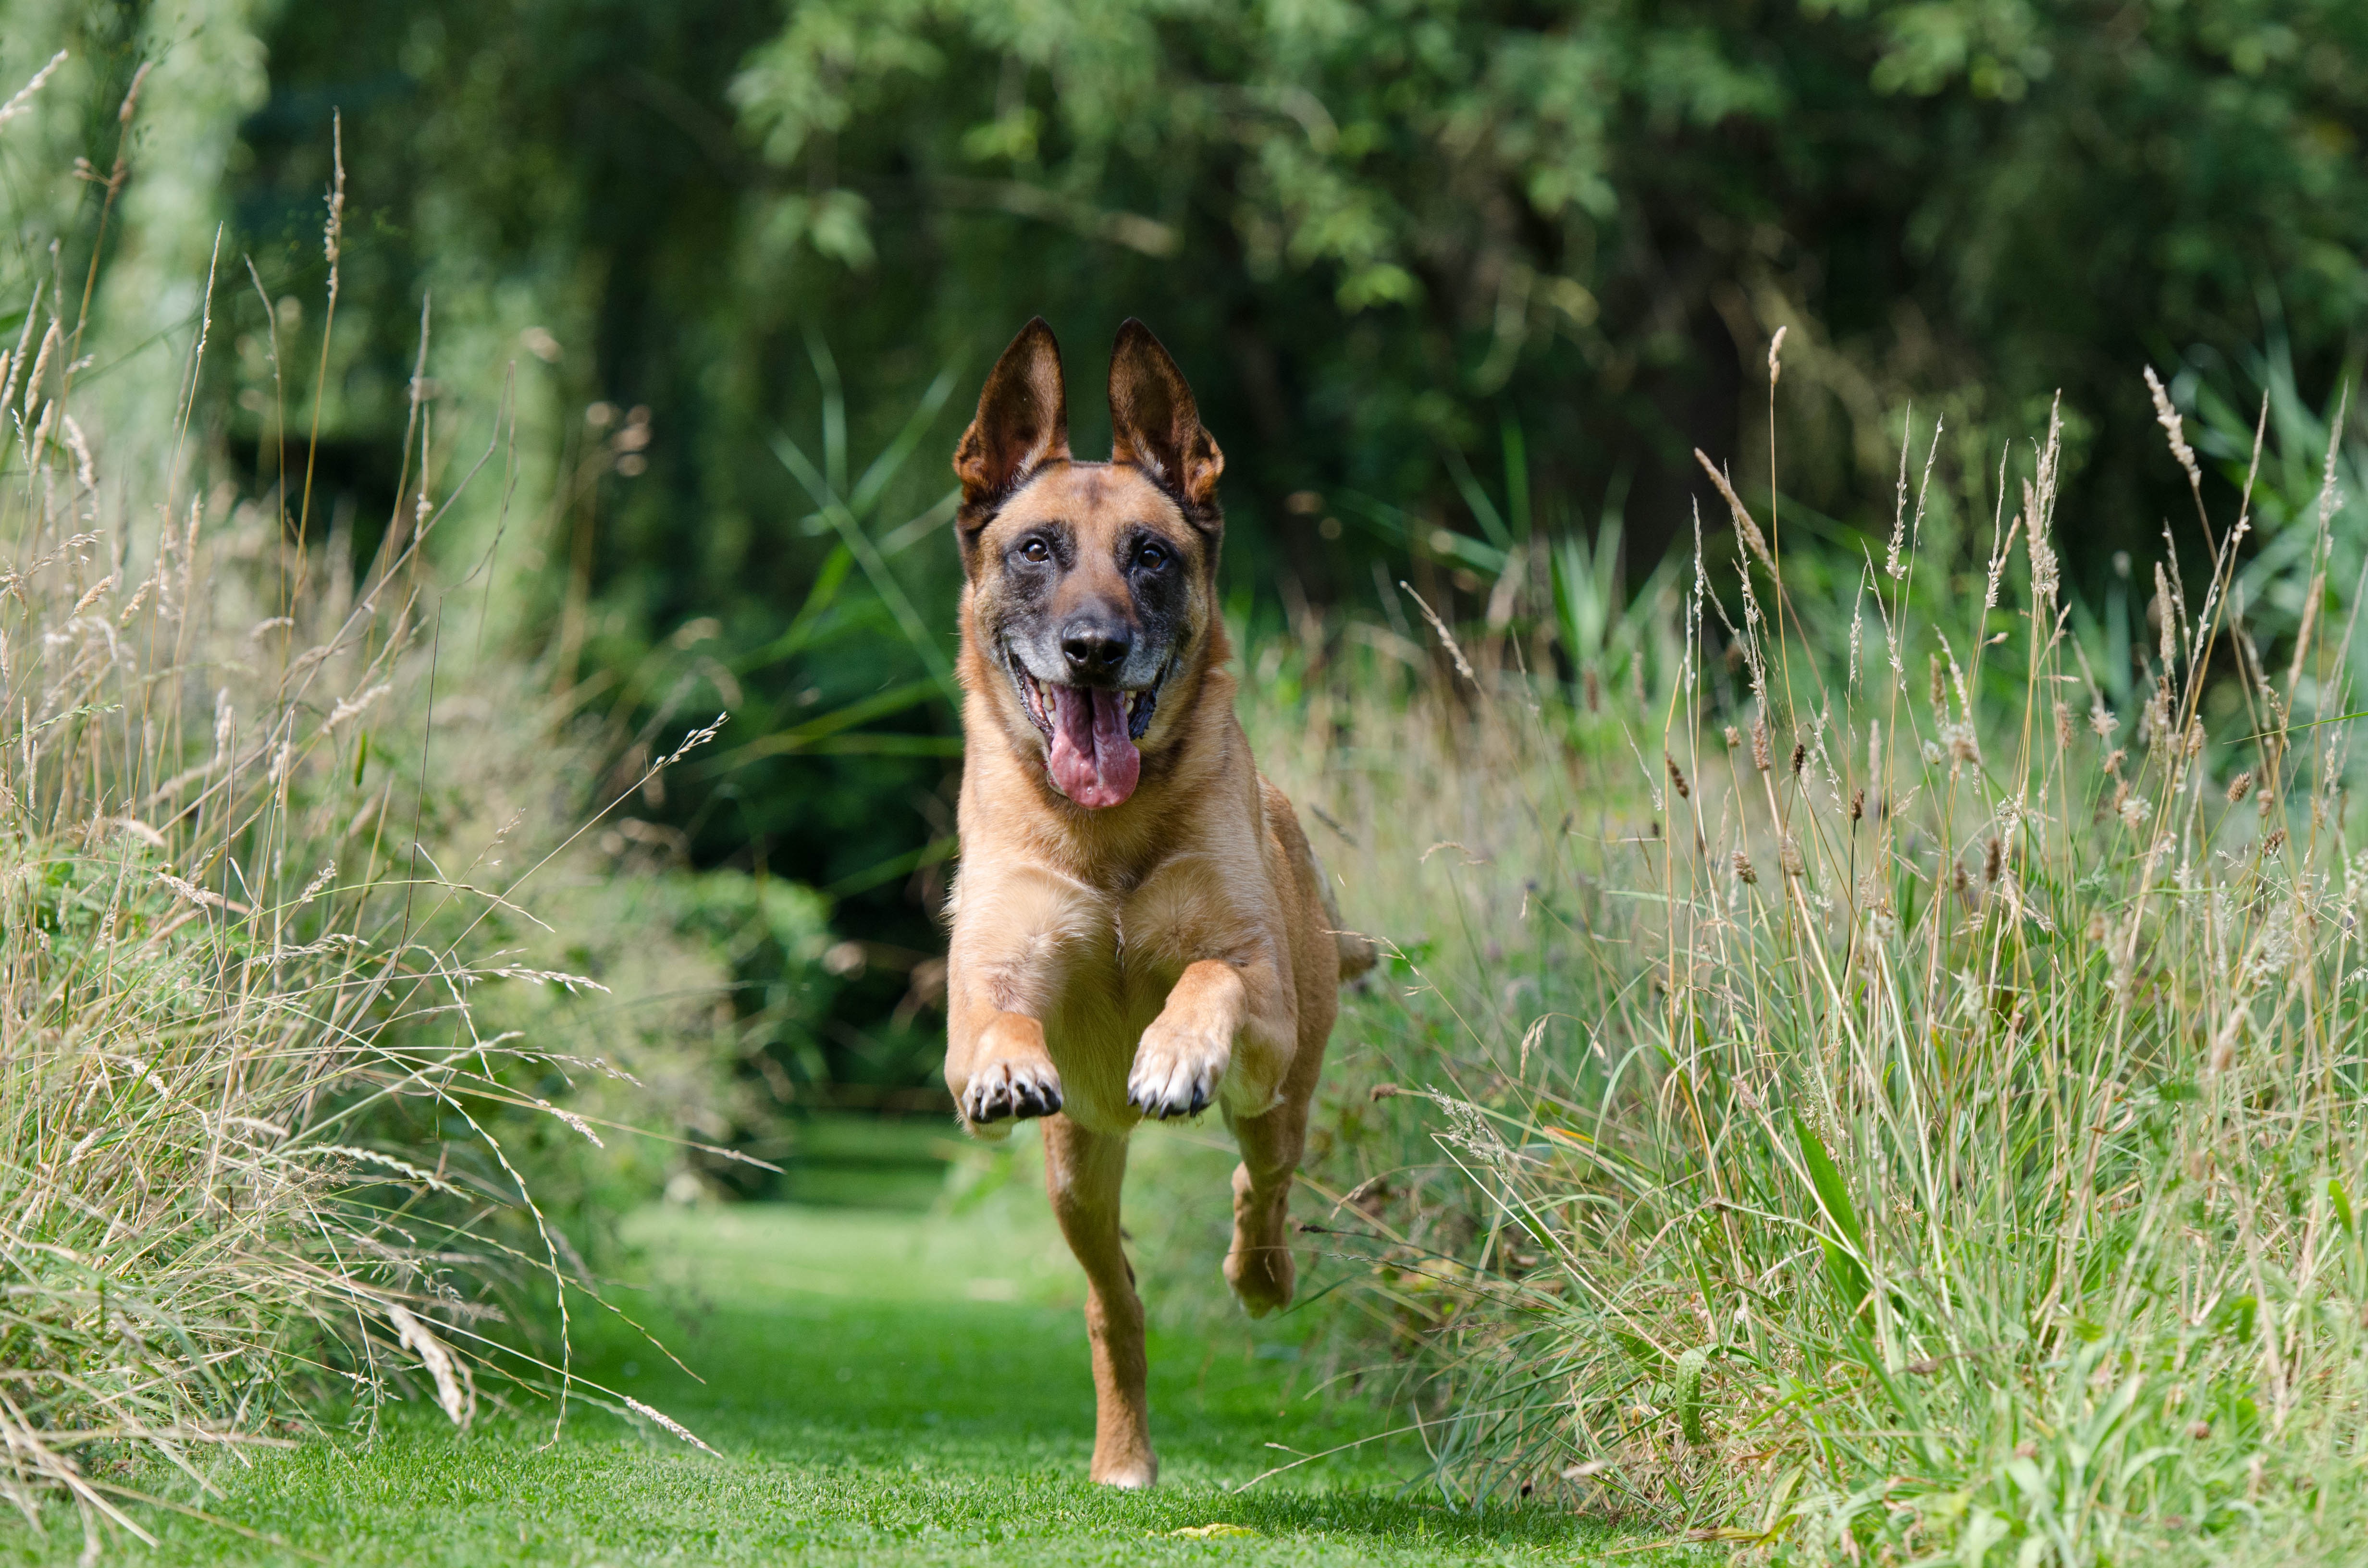
grass, view, dog, animal, train, pet, mammal, garden, vertebrate, dear, grasses, dog training, malinois, belgian shepherd malinois, retrieve, dog like mammal, dog exercise